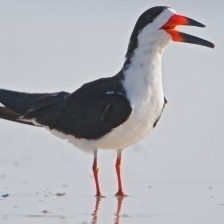
Species: BLACK SKIMMER
Scientific name: RYNCHOPS NIGER